El extraño viaje

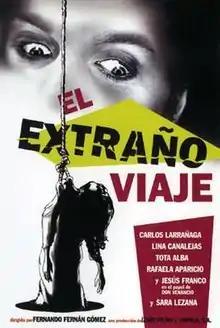
Spanish film poster

El extraño viaje is a 1964 Spanish black drama film directed by Fernando Fernán Gómez. Film director Jess Franco acts as the brother of the protagonist. The film was a huge flop on its limited release due to Francoist's censorship. It was voted seventh best Spanish film by professionals and critics in 1996 Spanish cinema centenary.